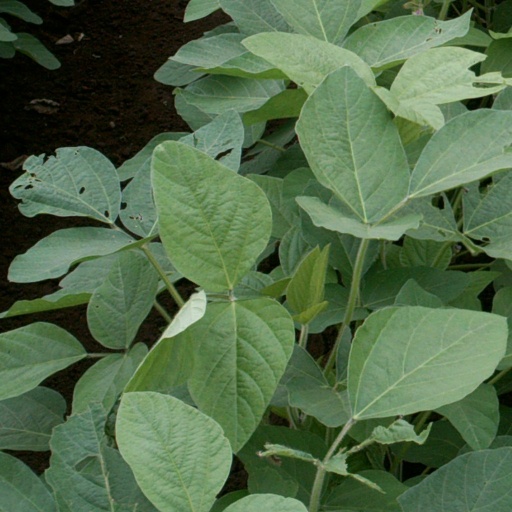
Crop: soybean